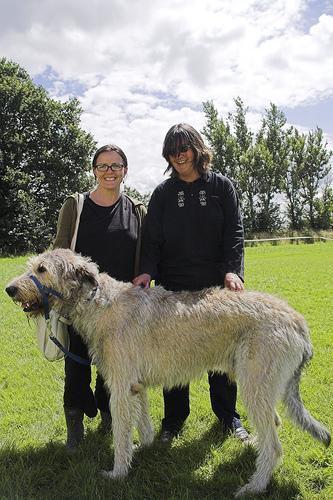
Irish_wolfhound